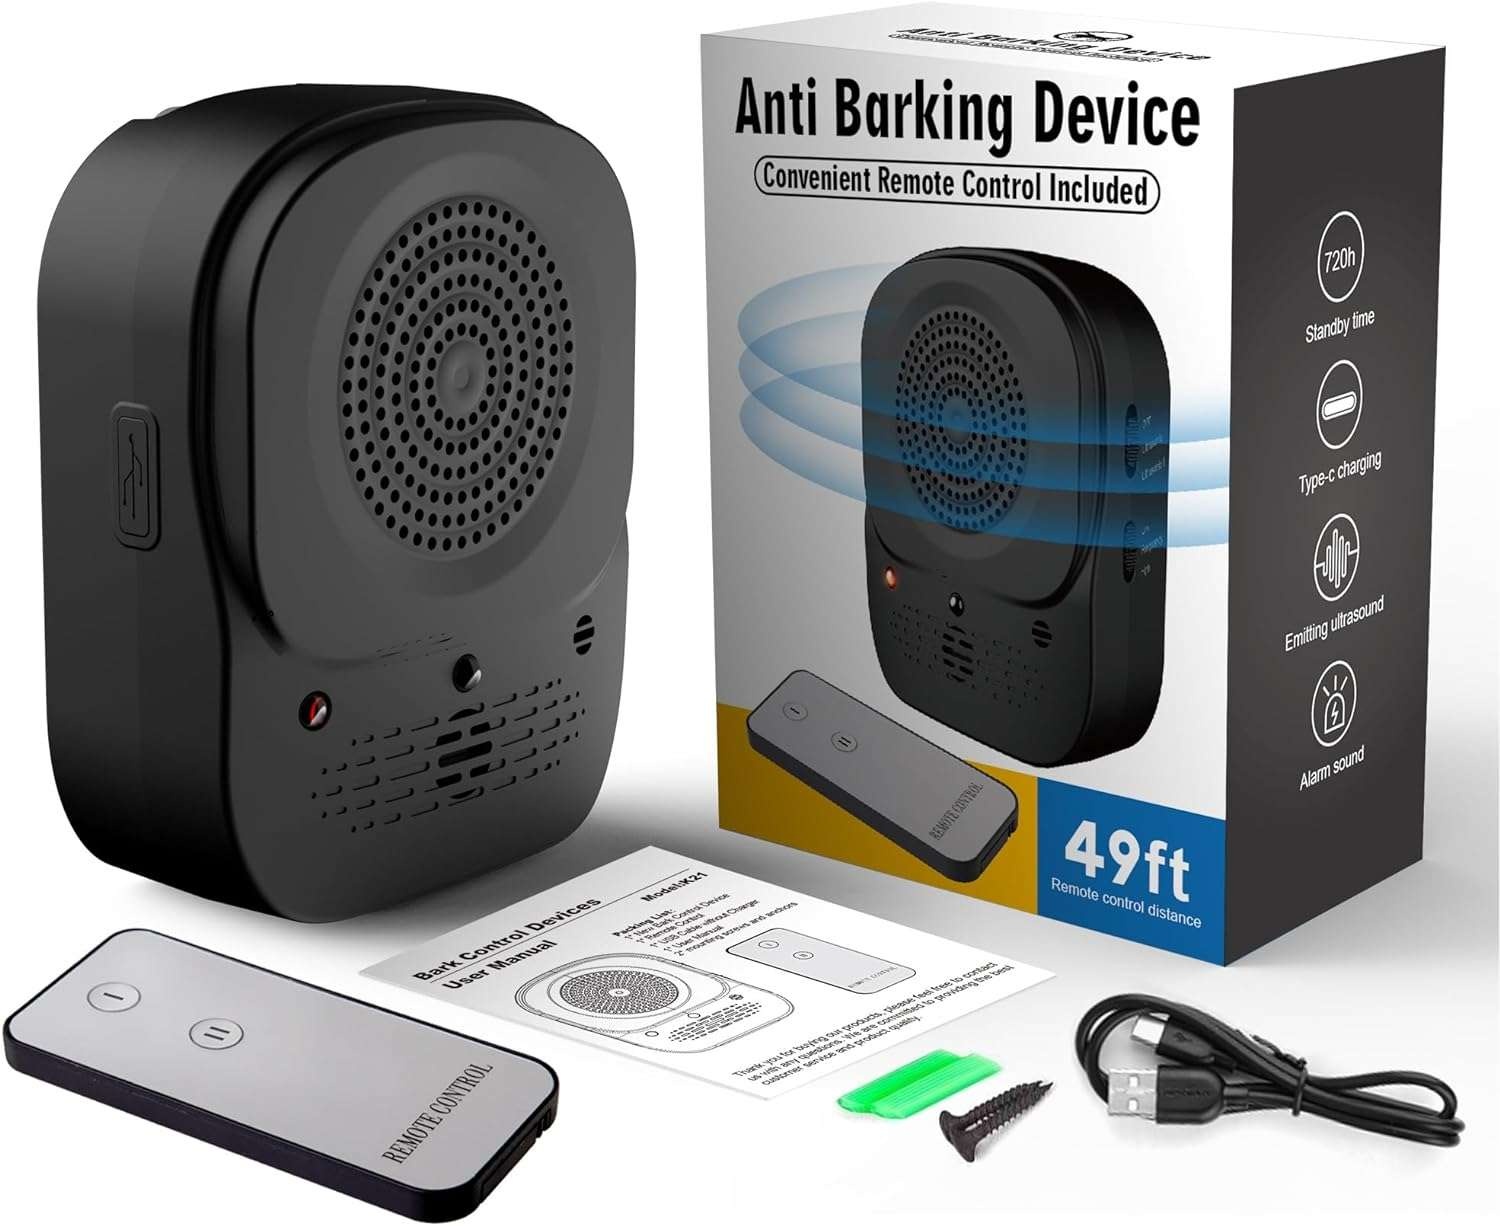
Anti Barking Devices 2024 Barking Control Devices with Effective 4 Adjustable S
Brand Name : Generic Item Type : Bark Deterrents Origin : Mainland China Type : Dogs
Category: Animals & Pet Supplies > Pet Supplies > Pet Training Aids